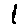
Label: 1